John H. Capstick

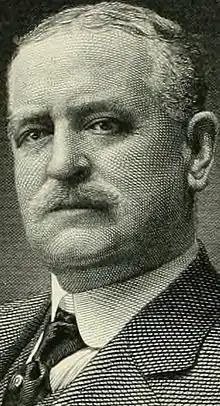

John Henry Capstick (September 2, 1856 – March 17, 1918) was an American Republican Party politician who represented New Jersey's 5th congressional district in the United States House of Representatives from 1915 until his death in 1918.